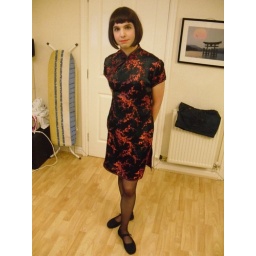
Lovely black and Red Chinese dress kindly given to me by Gina - Thank you very much xx